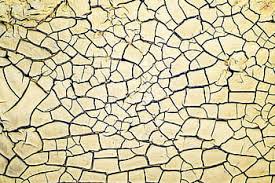
Soil type: Clay soil